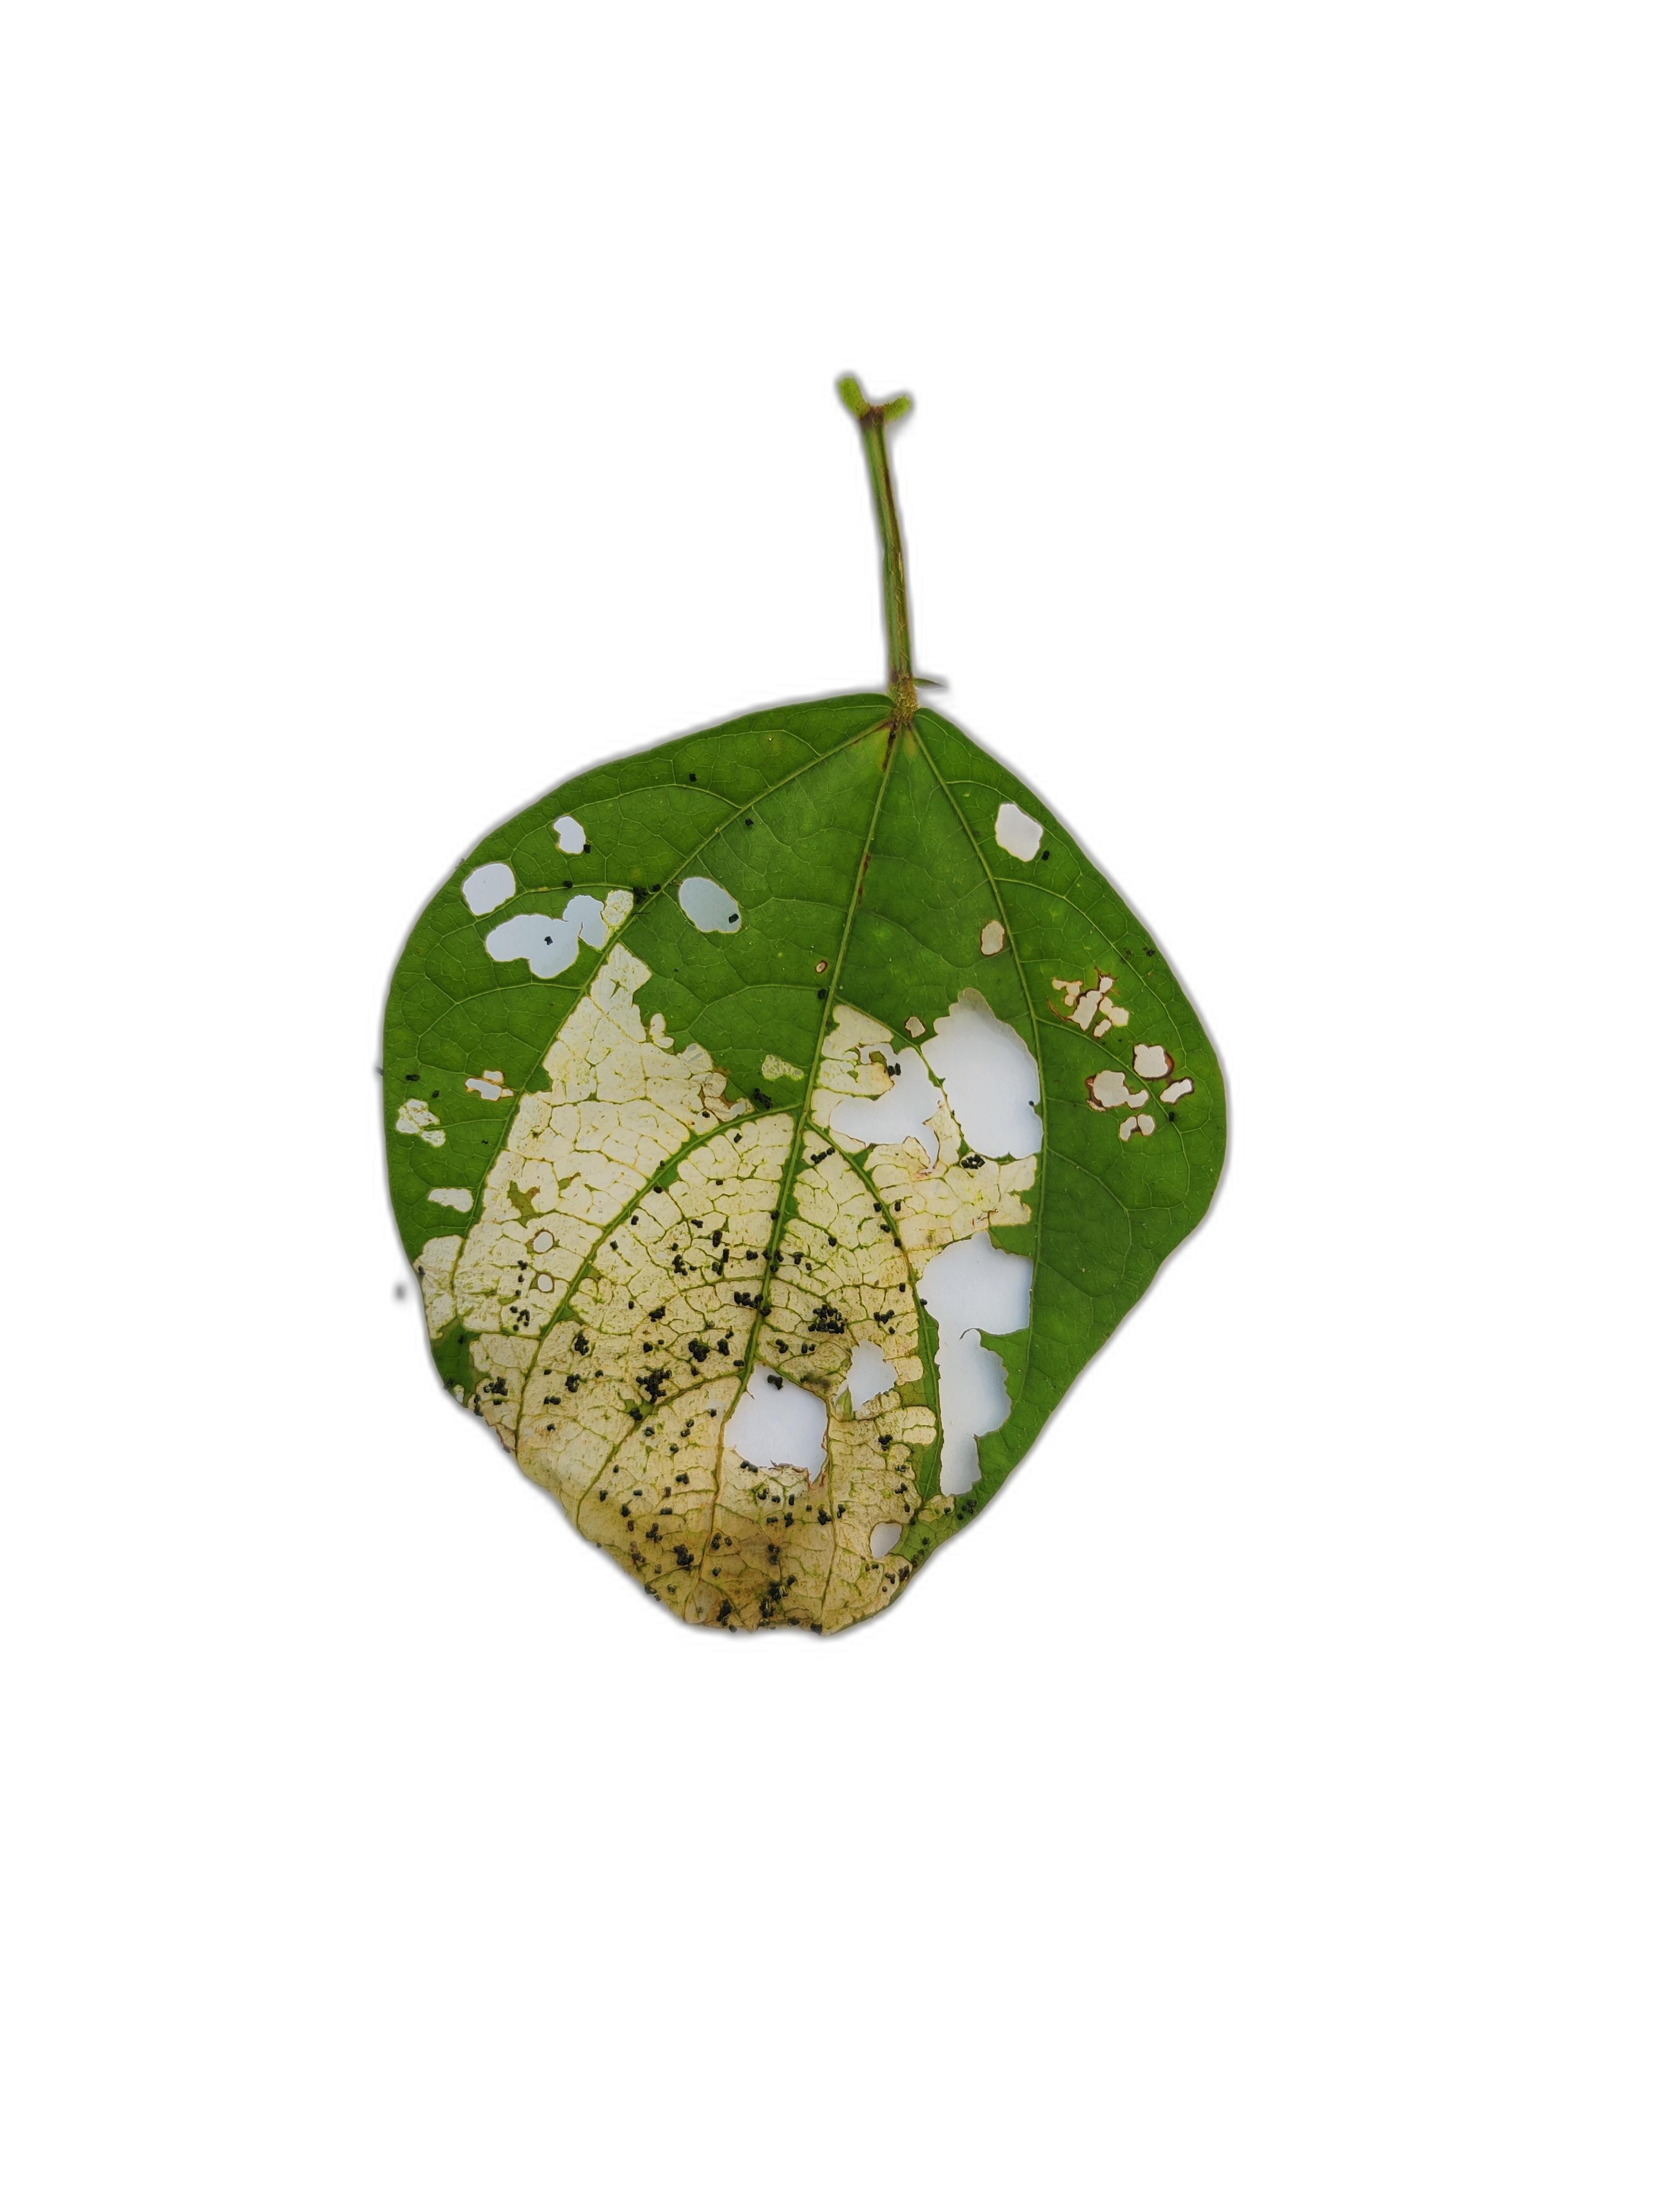
Label: Insect